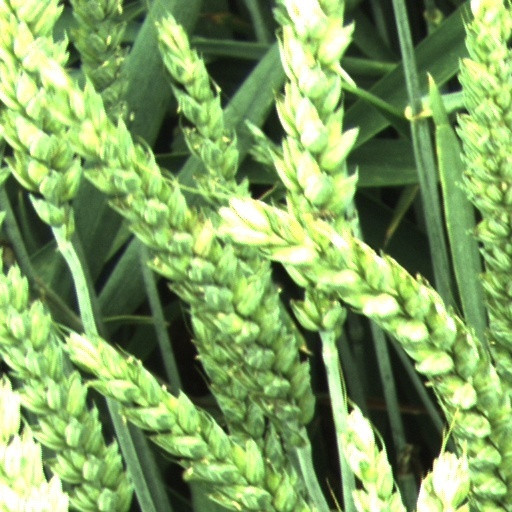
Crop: wheat